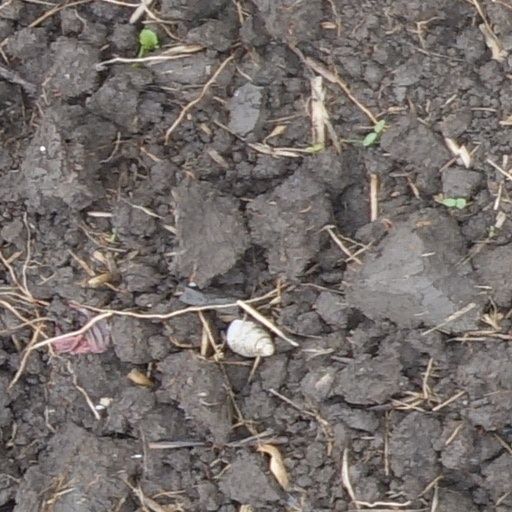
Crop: wheat